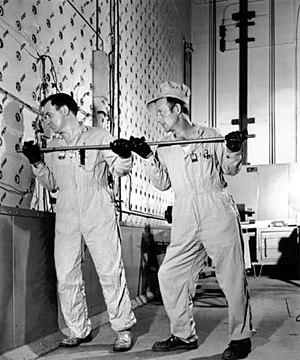
James Edward Westcott est un photographe américain surtout connu pour ses photos des laboratoires de recherche militaire à Oak Ridge au Tennessee pendant le projet Manhattan et la guerre froide.